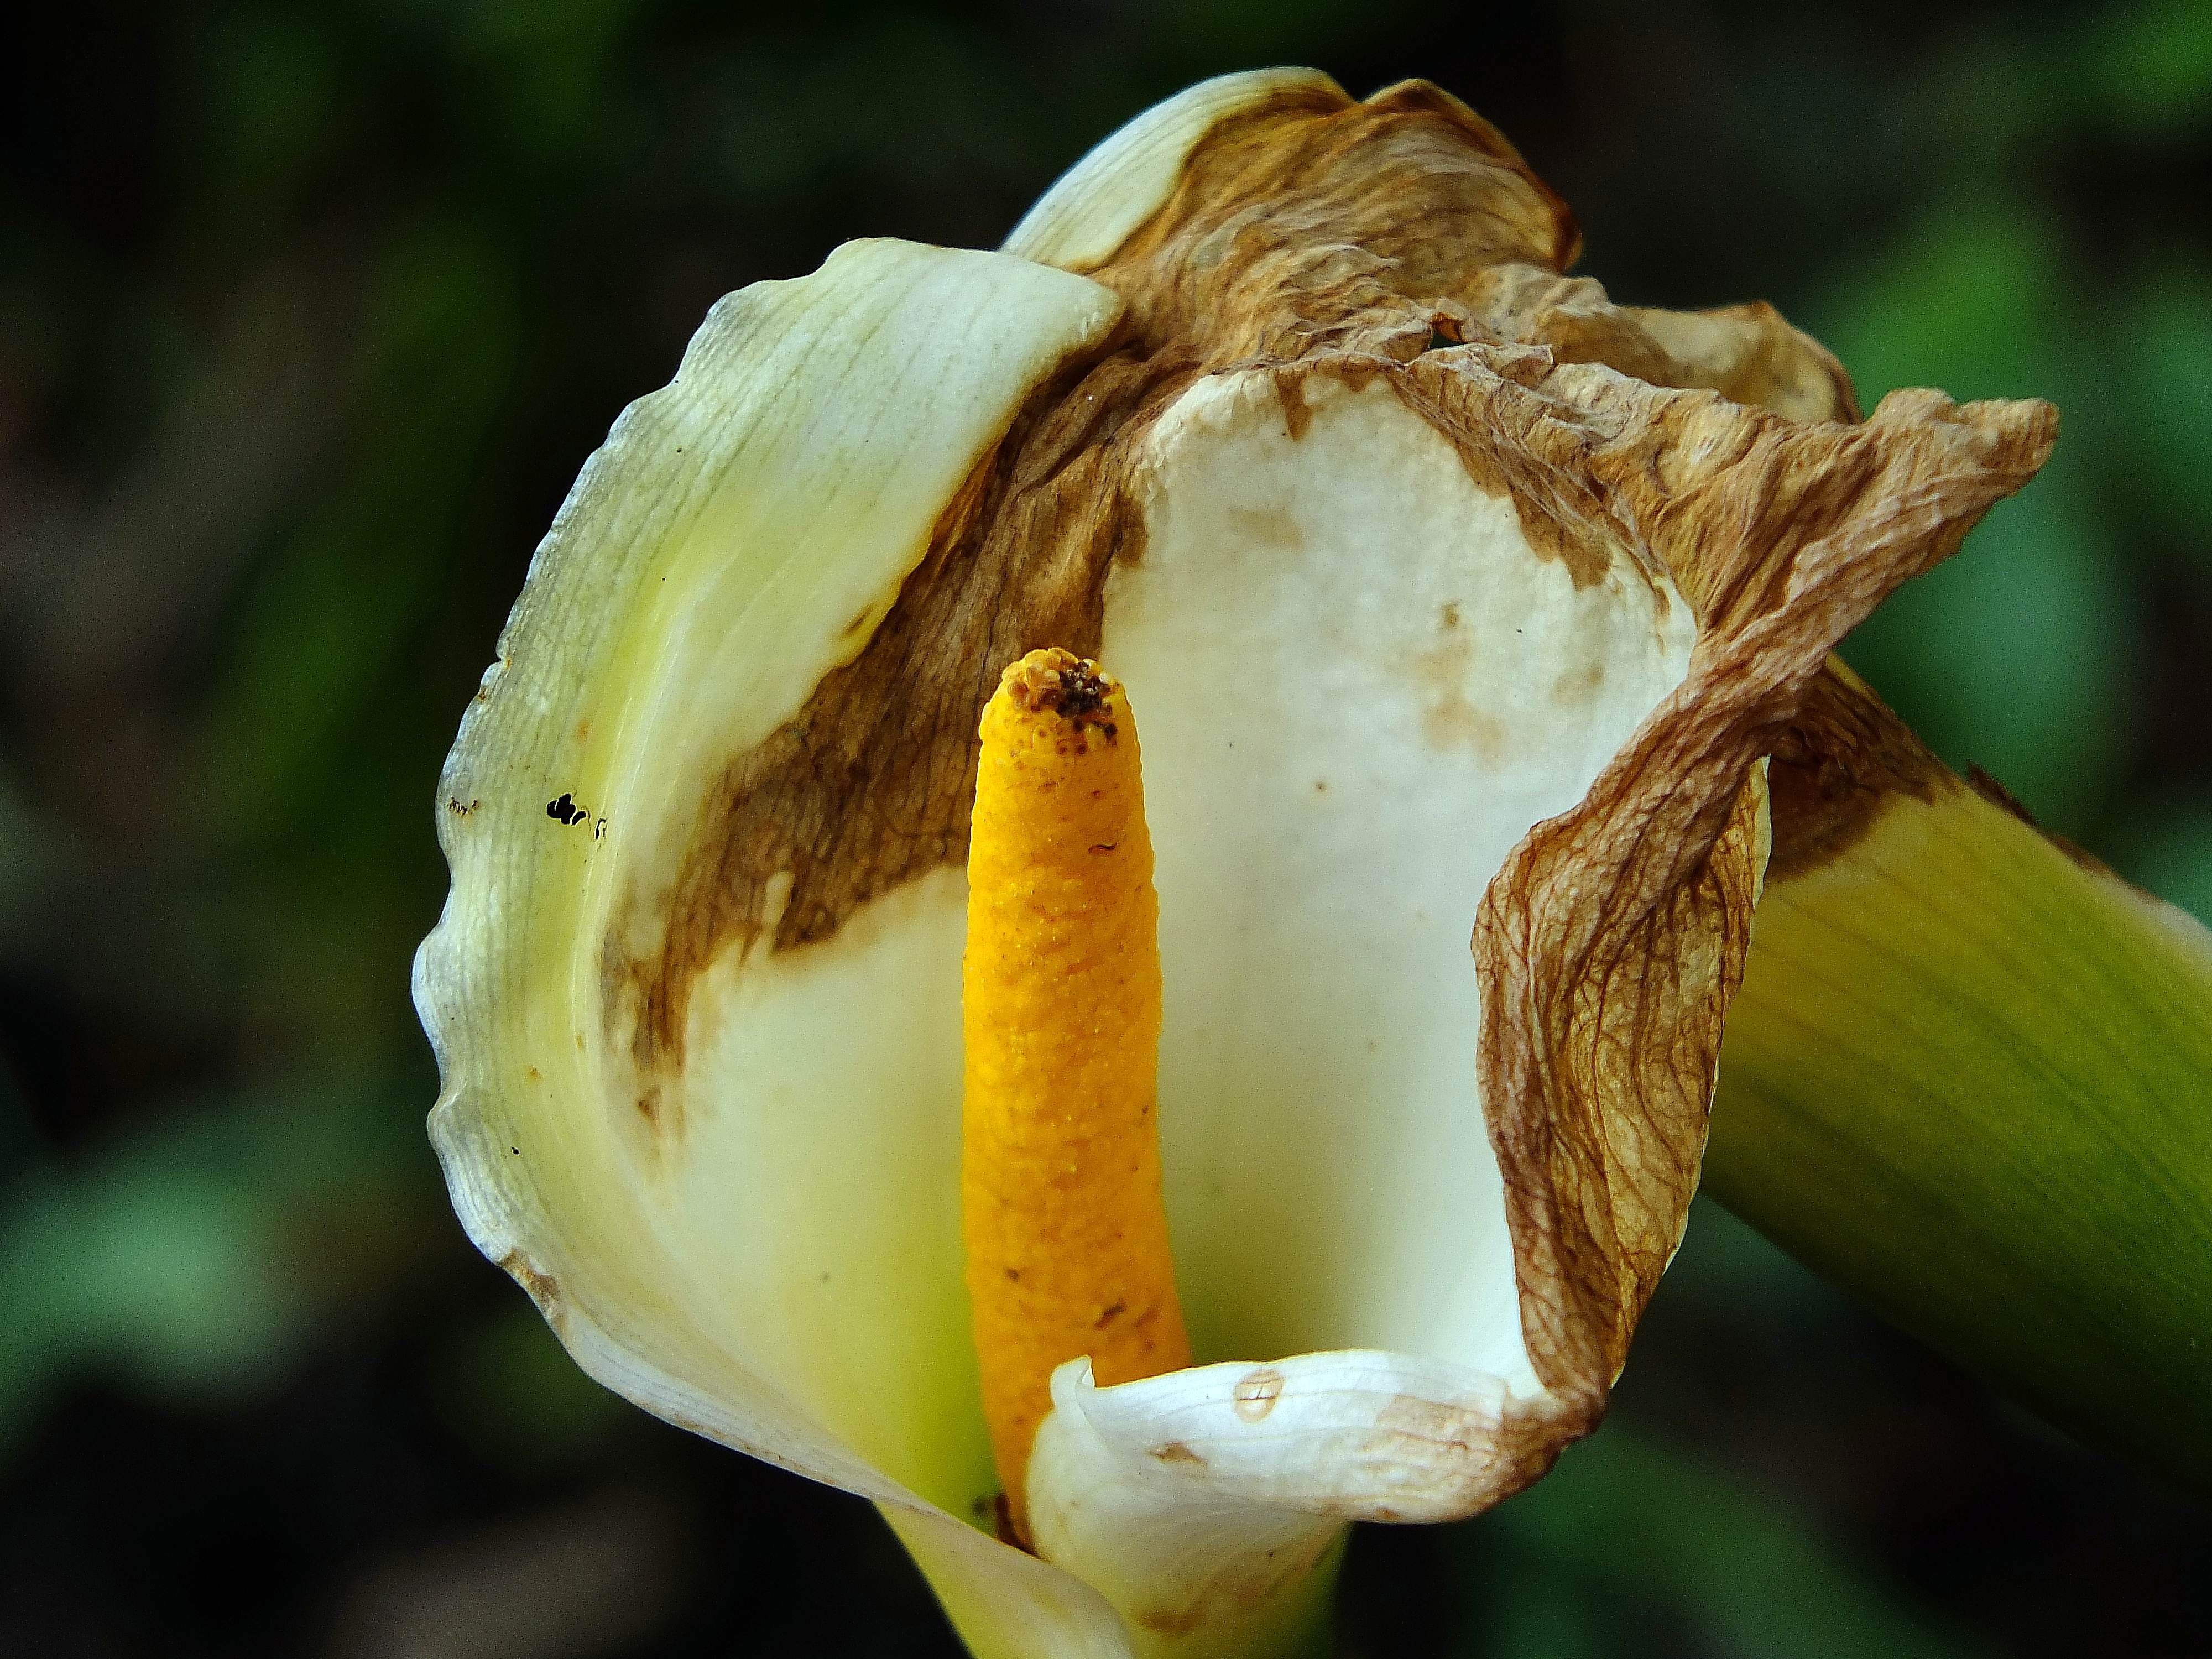
tree, nature, blossom, plant, photography, sunlight, leaf, flower, petal, food, green, produce, macro, autumn, botany, yellow, flora, wildflower, flowers, close up, naturaleza, flores, bud, arum, ggl1, gaby1, fujifilmxs1, macro photography, flowering plant, plant stem, land plant